Llanerchydol

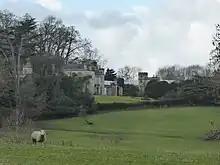
Llanerchydol Hall

Llanerchydol Hall is located in parkland between the A458 to Llanfair Caereinion and A490 to Llanfyllin. The hall, a largely intact early 19th-century picturesque Gothic Revival house, is a Grade II* listed building, and its well preserved park and gardens are listed, also at Grade II*, on the Cadw/ICOMOS Register of Parks and Gardens of Special Historic Interest in Wales. The site has a long history of occupation, including a Tudor house which burnt down in about 1776, after which David Pugh, a local man who made a fortune selling tea in London, bought the site and built a new house which became known as Llanerchydol Hall.